Jeannette expedition

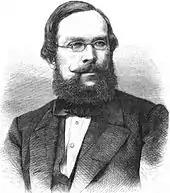
August Petermann

European exploration of the Arctic regions began in the 16th century, with searches for new routes to the Pacific via the Northeast and Northwest passages. The English sea explorer Henry Hudson, namesake of the Hudson River, is presumed to have died in Hudson Bay in 1611 while trying to find the Northwest Passage. The possibility of a third route, directly across the North Pole, was raised by early geographer Richard Hakluyt. The early explorers had little success in finding these routes, but made important geographical discoveries. In time, the search for trade routes became secondary to the prestige objective of reaching the North Pole itself, or at least of registering a "Farthest North". In 1773, a British naval expedition under captain Constantine Phipps sought a route to the pole from the Seven Islands, but found the way impassably blocked by ice. On May 28, 1806, whaling captain William Scoresby achieved a new record northern latitude of 81°30' to the north of Svalbard before being stopped by ice.